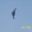
Label: airplane